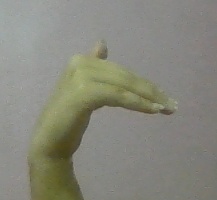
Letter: khaa